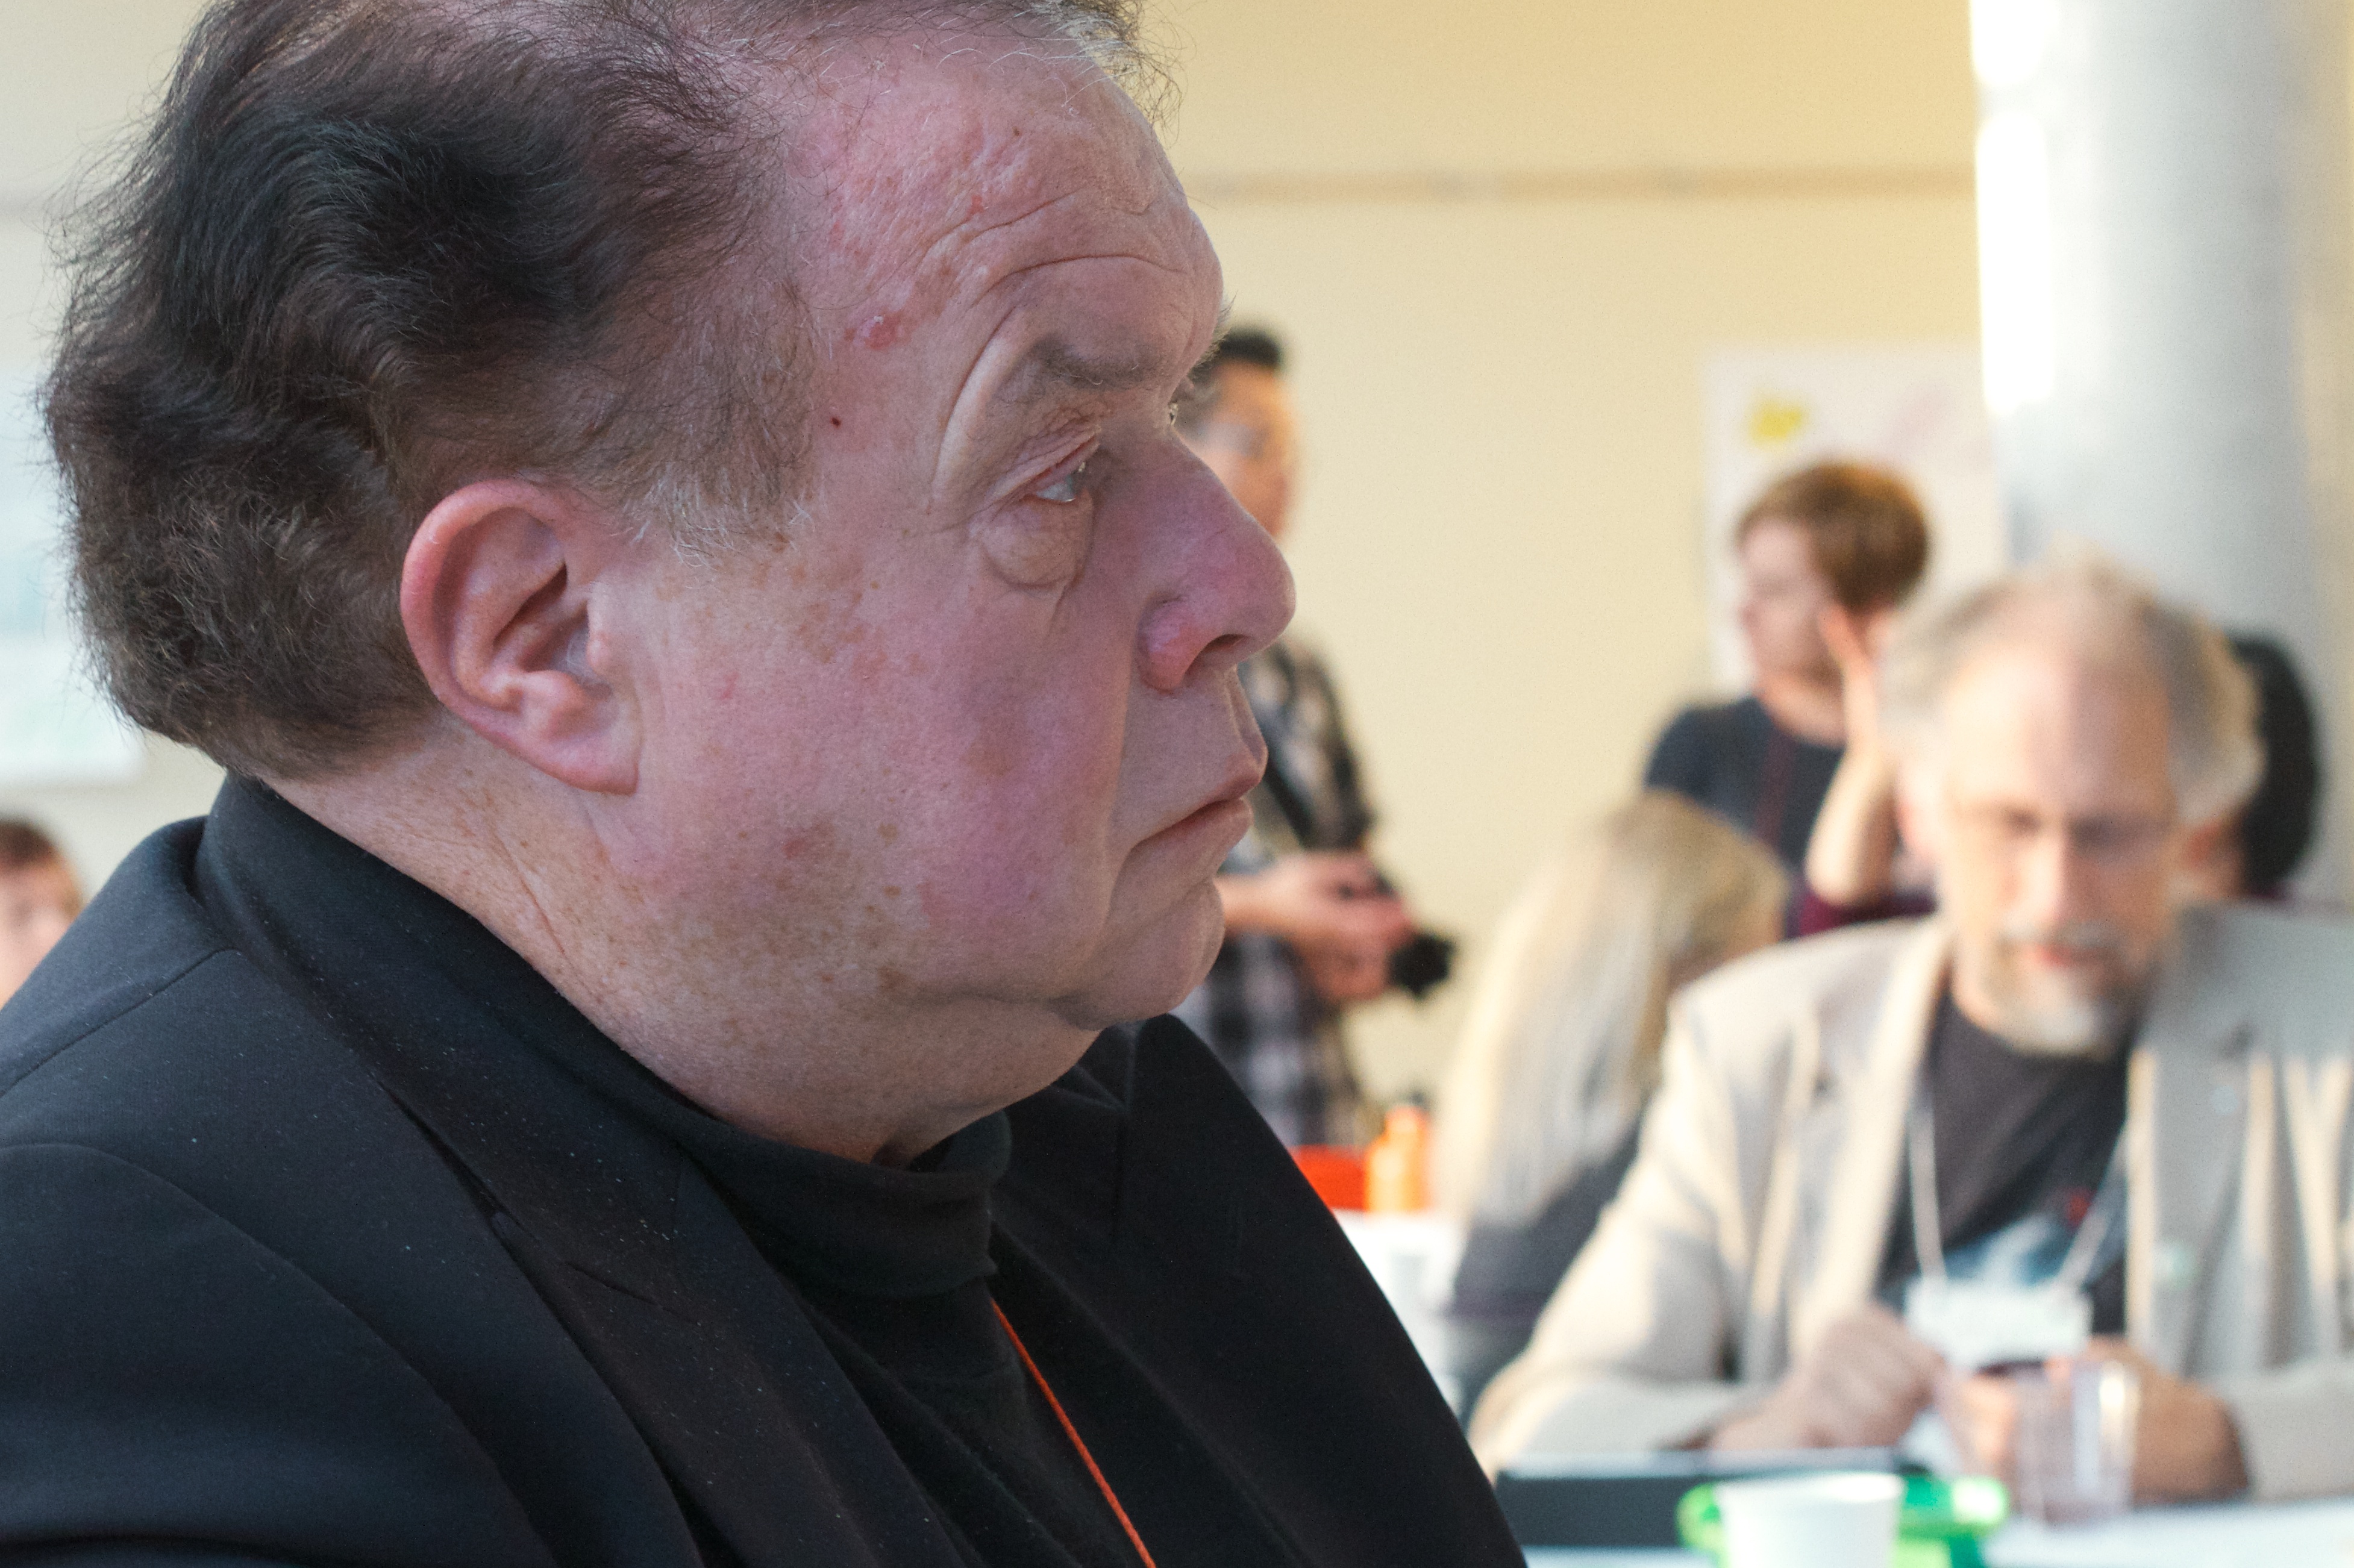
person, etug, sense